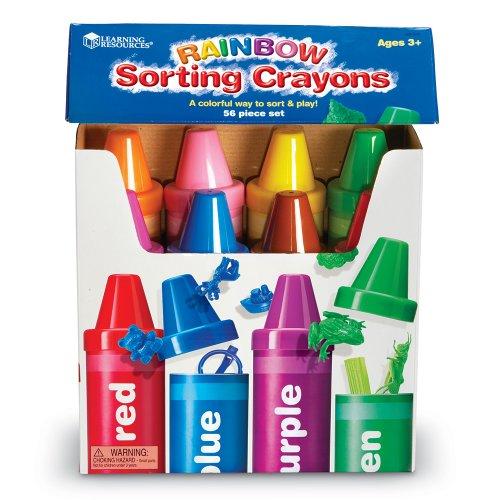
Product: Learning Resources Rainbow Sorting Crayons, Various Colors, 56 Pieces
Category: Toys & Games | Learning & Education
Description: Sort 48 manipulatives into the matching crayon-shaped tubes.
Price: $45.05
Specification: ProductDimensions:11.3x11x5.8inches|ItemWeight:2.5pounds|ShippingWeight:2.65pounds(Viewshippingratesandpolicies)|DomesticShipping:ItemcanbeshippedwithinU.S.|InternationalShipping:ThisitemcanbeshippedtoselectcountriesoutsideoftheU.S.LearnMore|ASIN:B001TJ8ICS|Itemmodelnumber:LER3070|Manufacturerrecommendedage:36months-10years